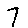
Label: 7